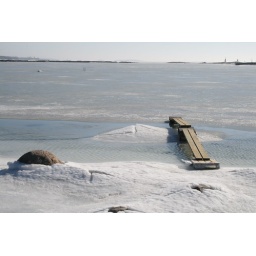
bridge over troubled water